Santa Maria Maggiore

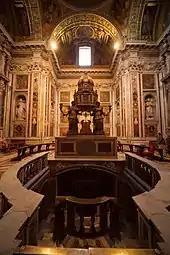
Altar of Sistine Chapel and Oratory of the Nativity

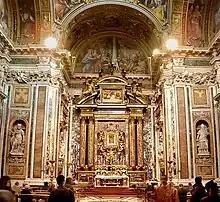
The Borghese Chapel

The nave of the basilica was covered in mosaics representing Old Testament events of Moses leading the Jews out of Egypt across the Red Sea. "The nave mosaics (which represents stories of Old Testament history and accordingly offered Christians in Rome a new 'past') are illusionistic in a colorful and impressionist manner" as this scholar puts it the scene was filled with movement, emotion, and it was to inspire thinking of Rome's "new" past; the past of the Old Testament.